Book series

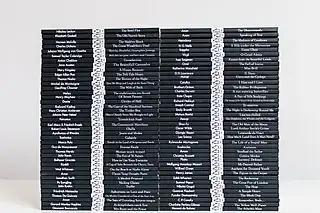
Collection of the Penguin Books series Little Black Classics

Reprint series of public domain fiction (and sometimes nonfiction) books appeared as early as the 18th century, with the series "The Poets of Great Britain Complete from Chaucer to Churchill" (founded by British publisher John Bell in 1777).